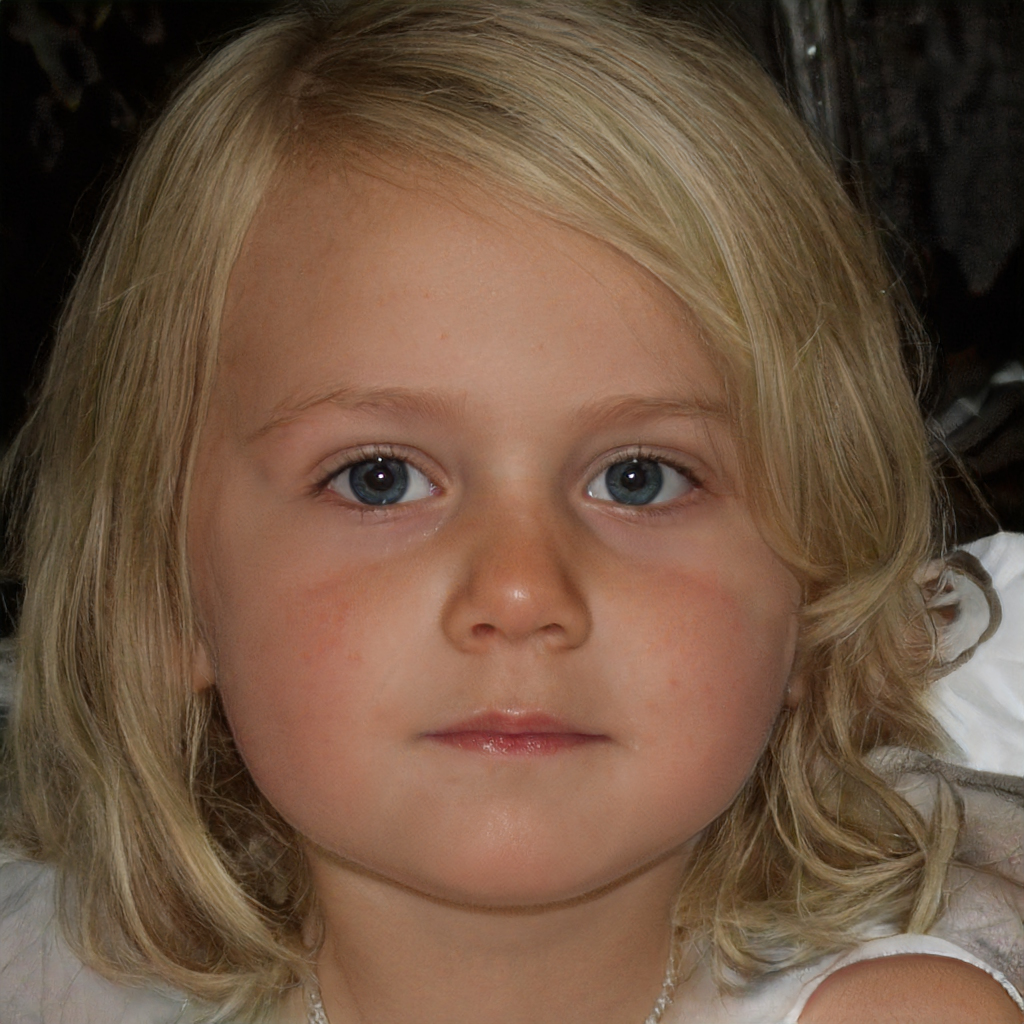
Gender: Female